Kathy Watt

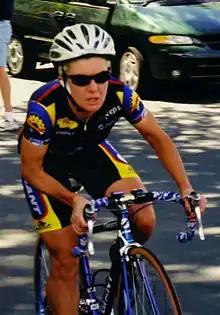
Watt at the 1999 Women's Challenge

Kathryn ("Kathy") Ann Watt (born 11 September 1964) is an Australian racing cyclist who won two medals at the 1992 Summer Olympics in Barcelona, Spain (gold in the road race, and silver in the pursuit).